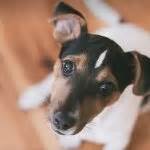
Label: cane